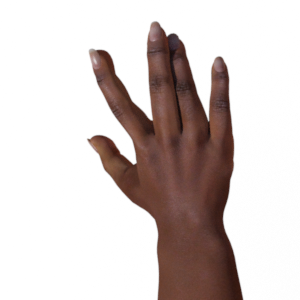
Label: paper